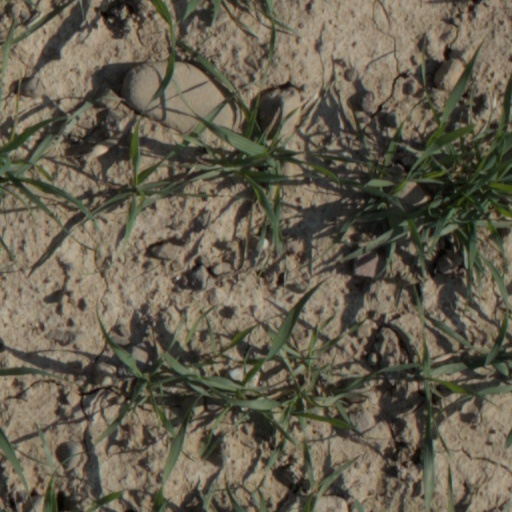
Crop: wheat